Lawrence H. Johnston

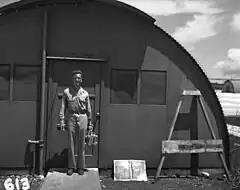
Johnston with the Fat Man plutonium core on Tinian in 1945

At age 26 in 1944, Johnston followed Alvarez to the Manhattan Project's Los Alamos Laboratory, where Robert Oppenheimer, who was also from the University of California, was the director. Johnston became involved in the development of the Fat Man plutonium bomb. Because of the high level of spontaneous fission in reactor plutonium, it was decided to use a nearly critical sphere of the metal and compress it quickly into a much smaller and denser core using explosives, a technical challenge at the time.